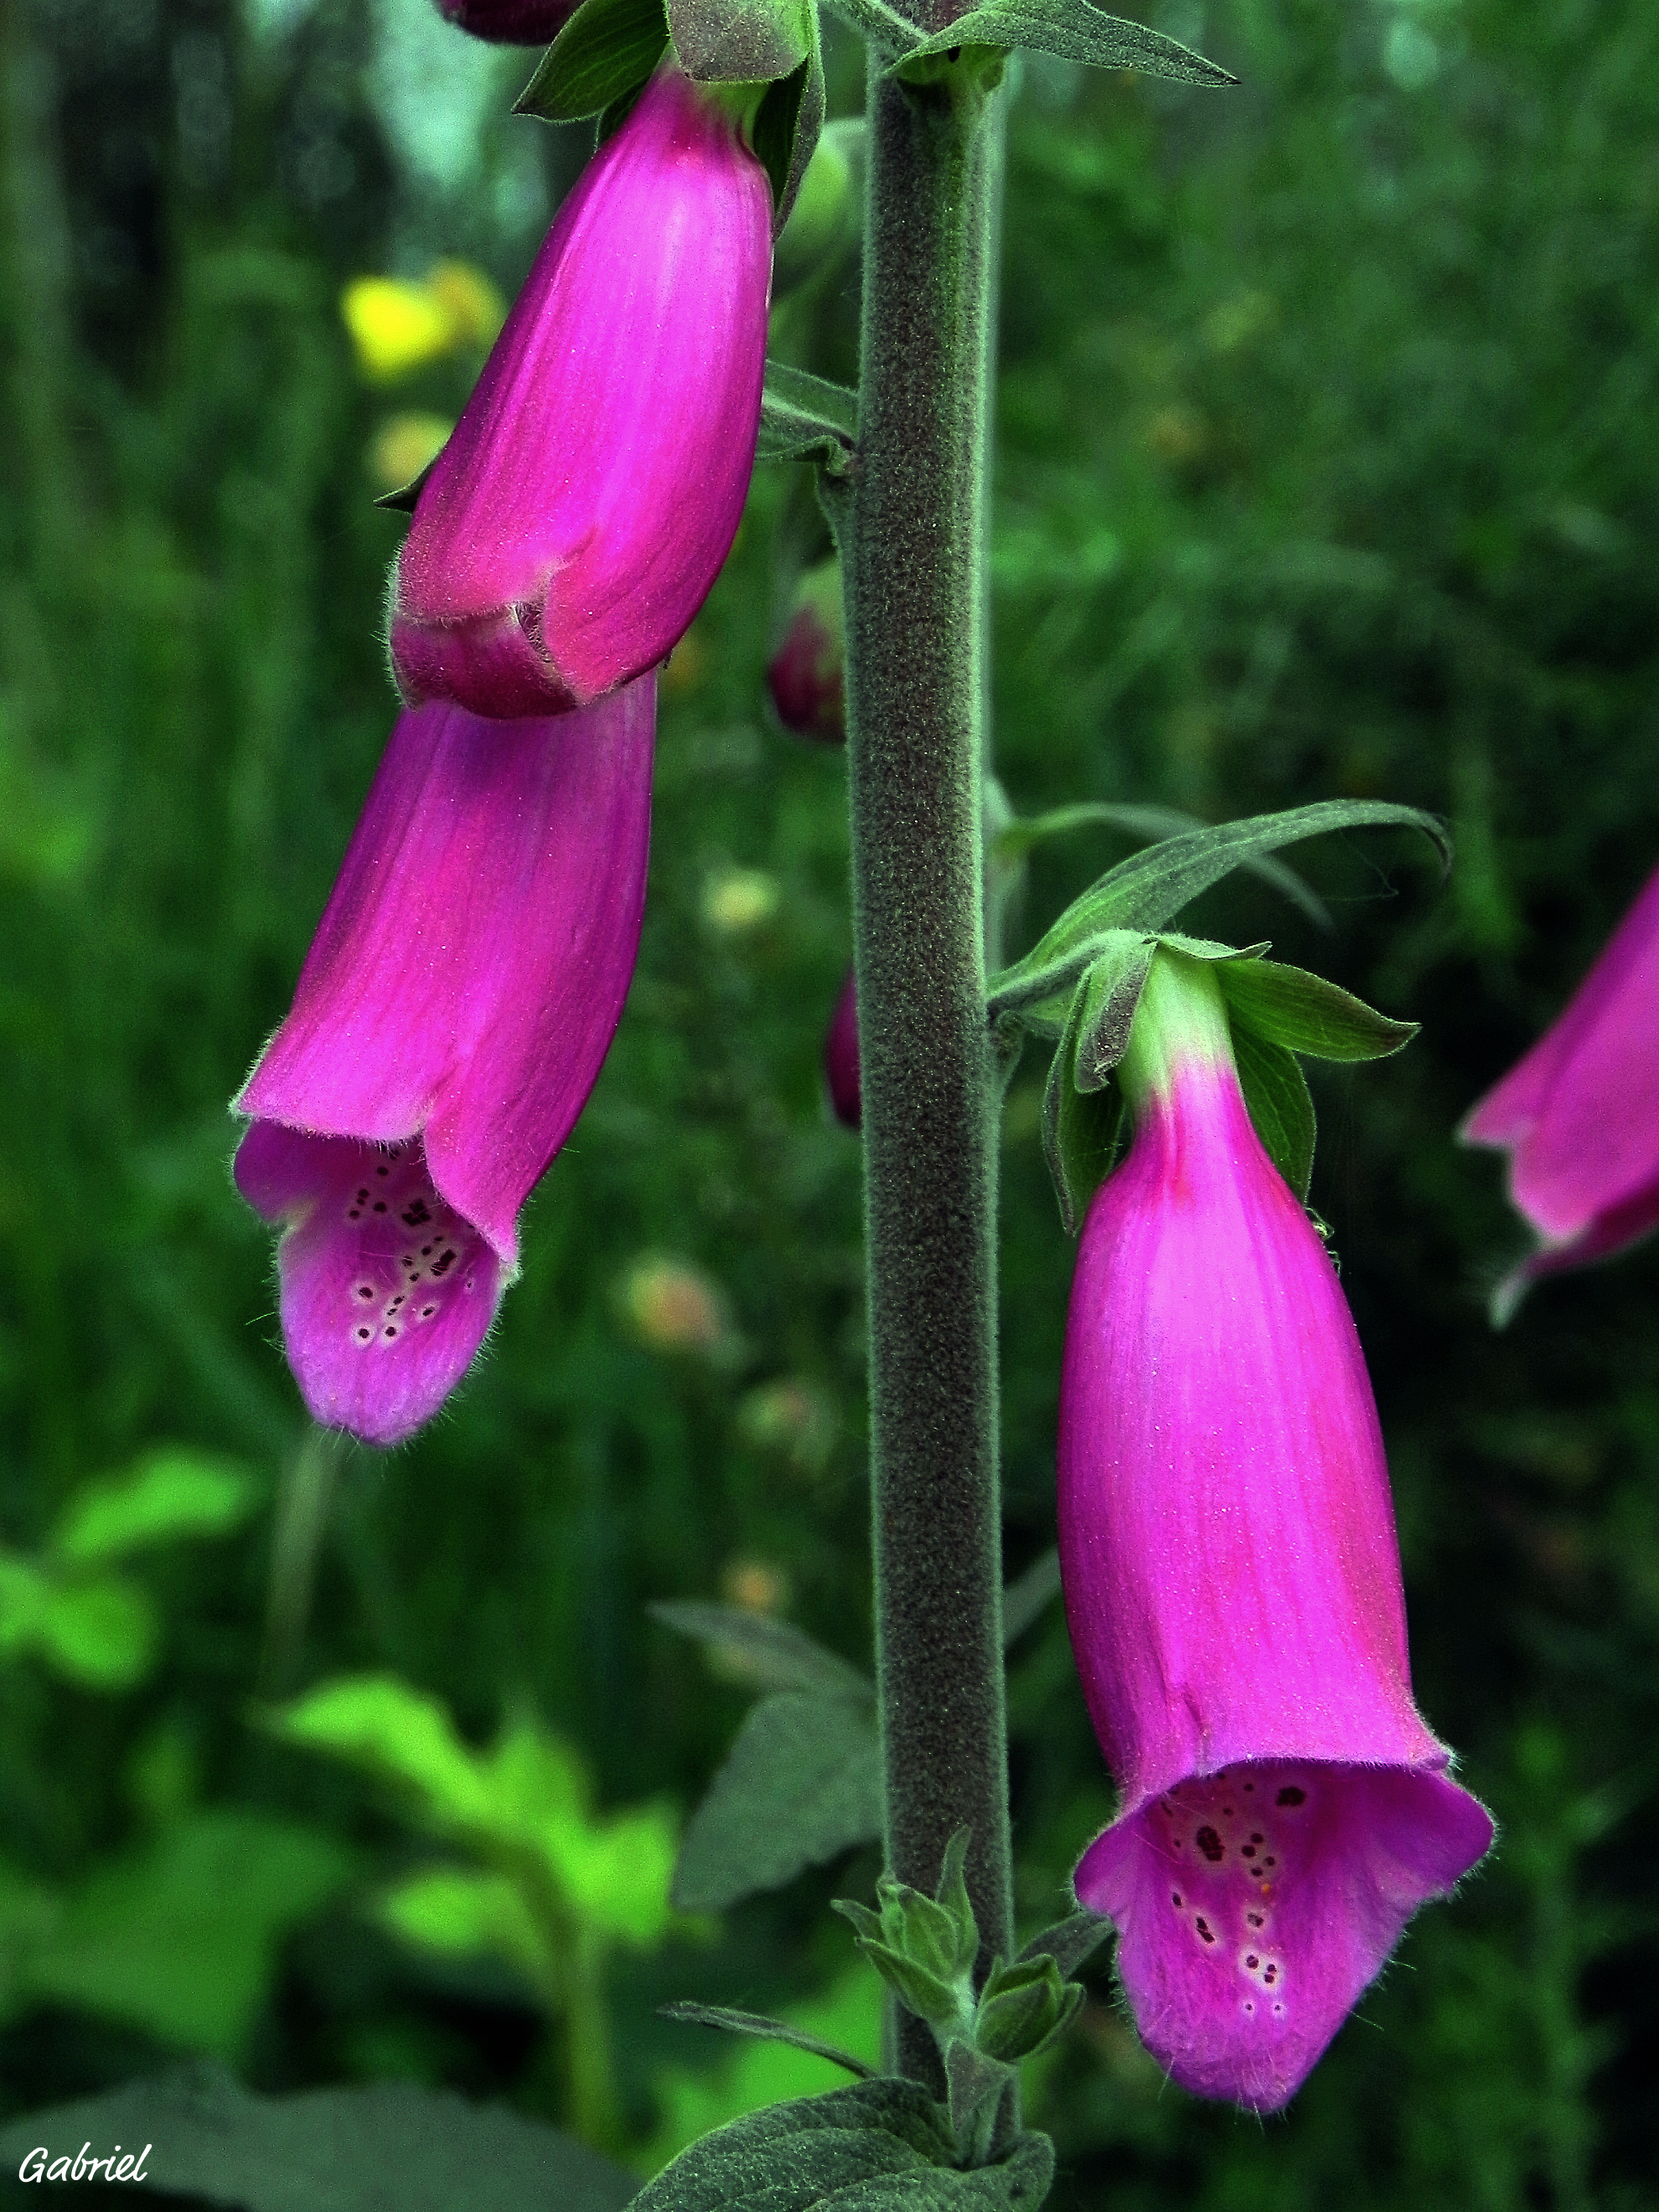
plant, flower, petal, botany, flora, wildflower, flowers, flores, digitalis, ggl1, flowering plant, bellflower family, plant stem, land plant, fawn lily